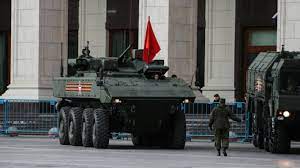
Label: BMP